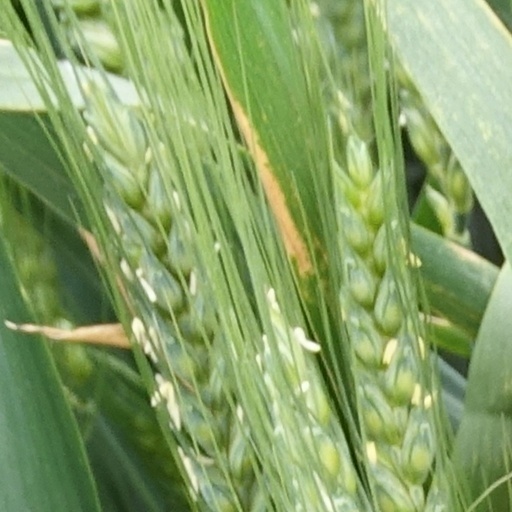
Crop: wheat